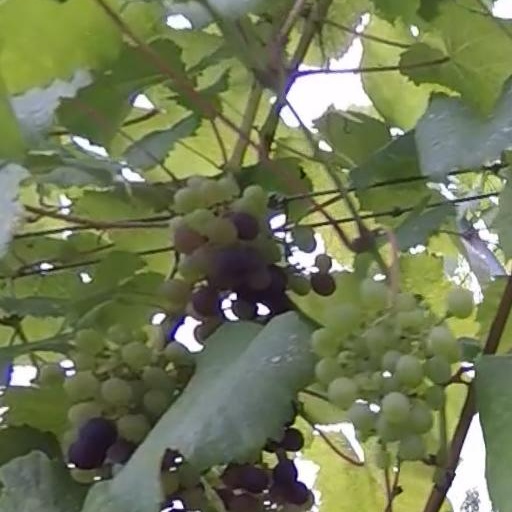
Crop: grape